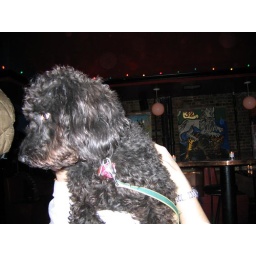
A friendly dog that I met in a bar named Scooner.